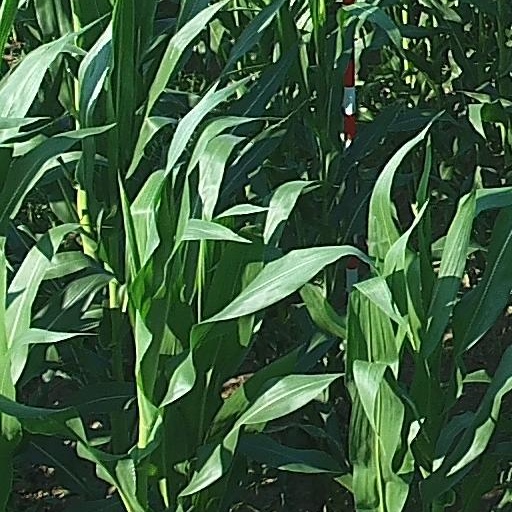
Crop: maize; corn